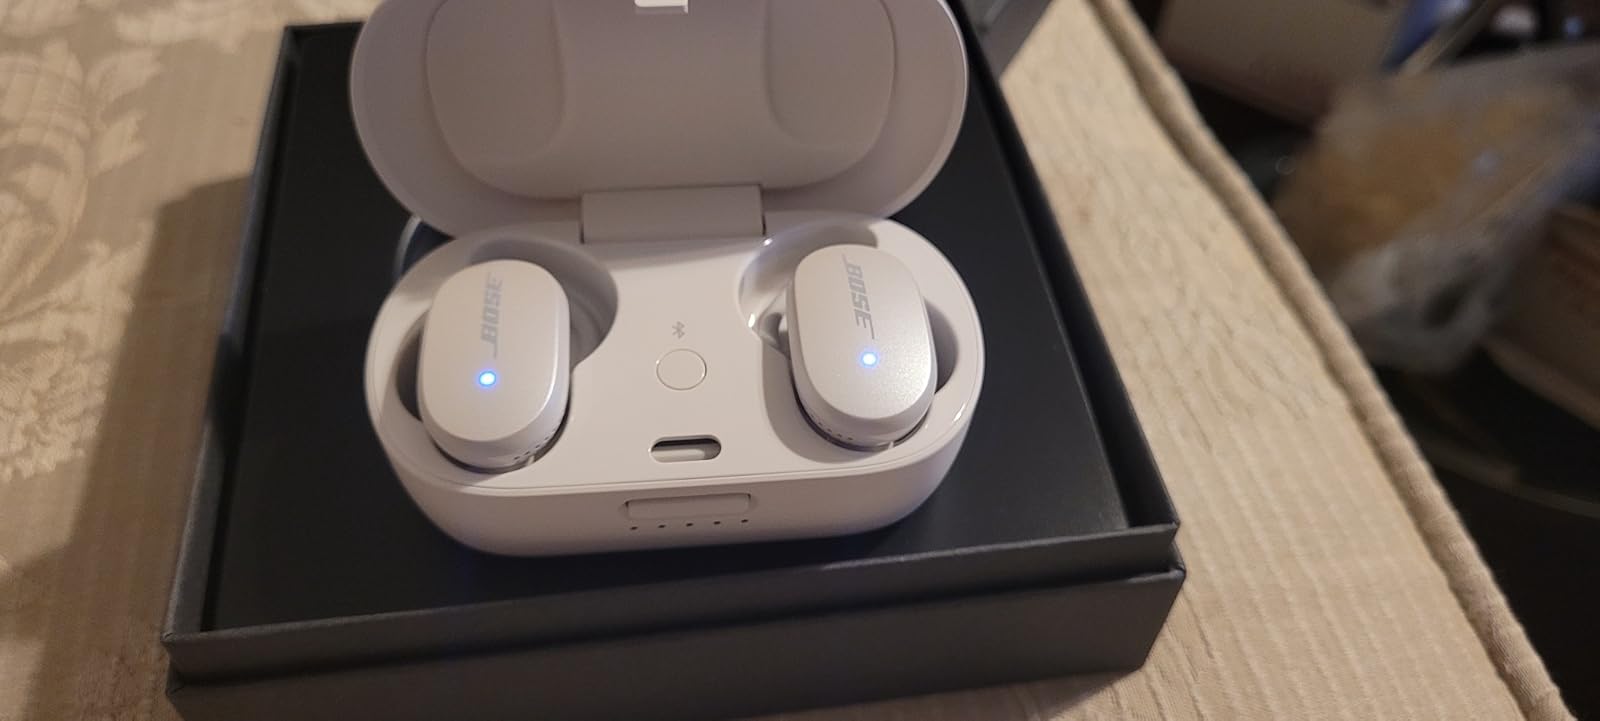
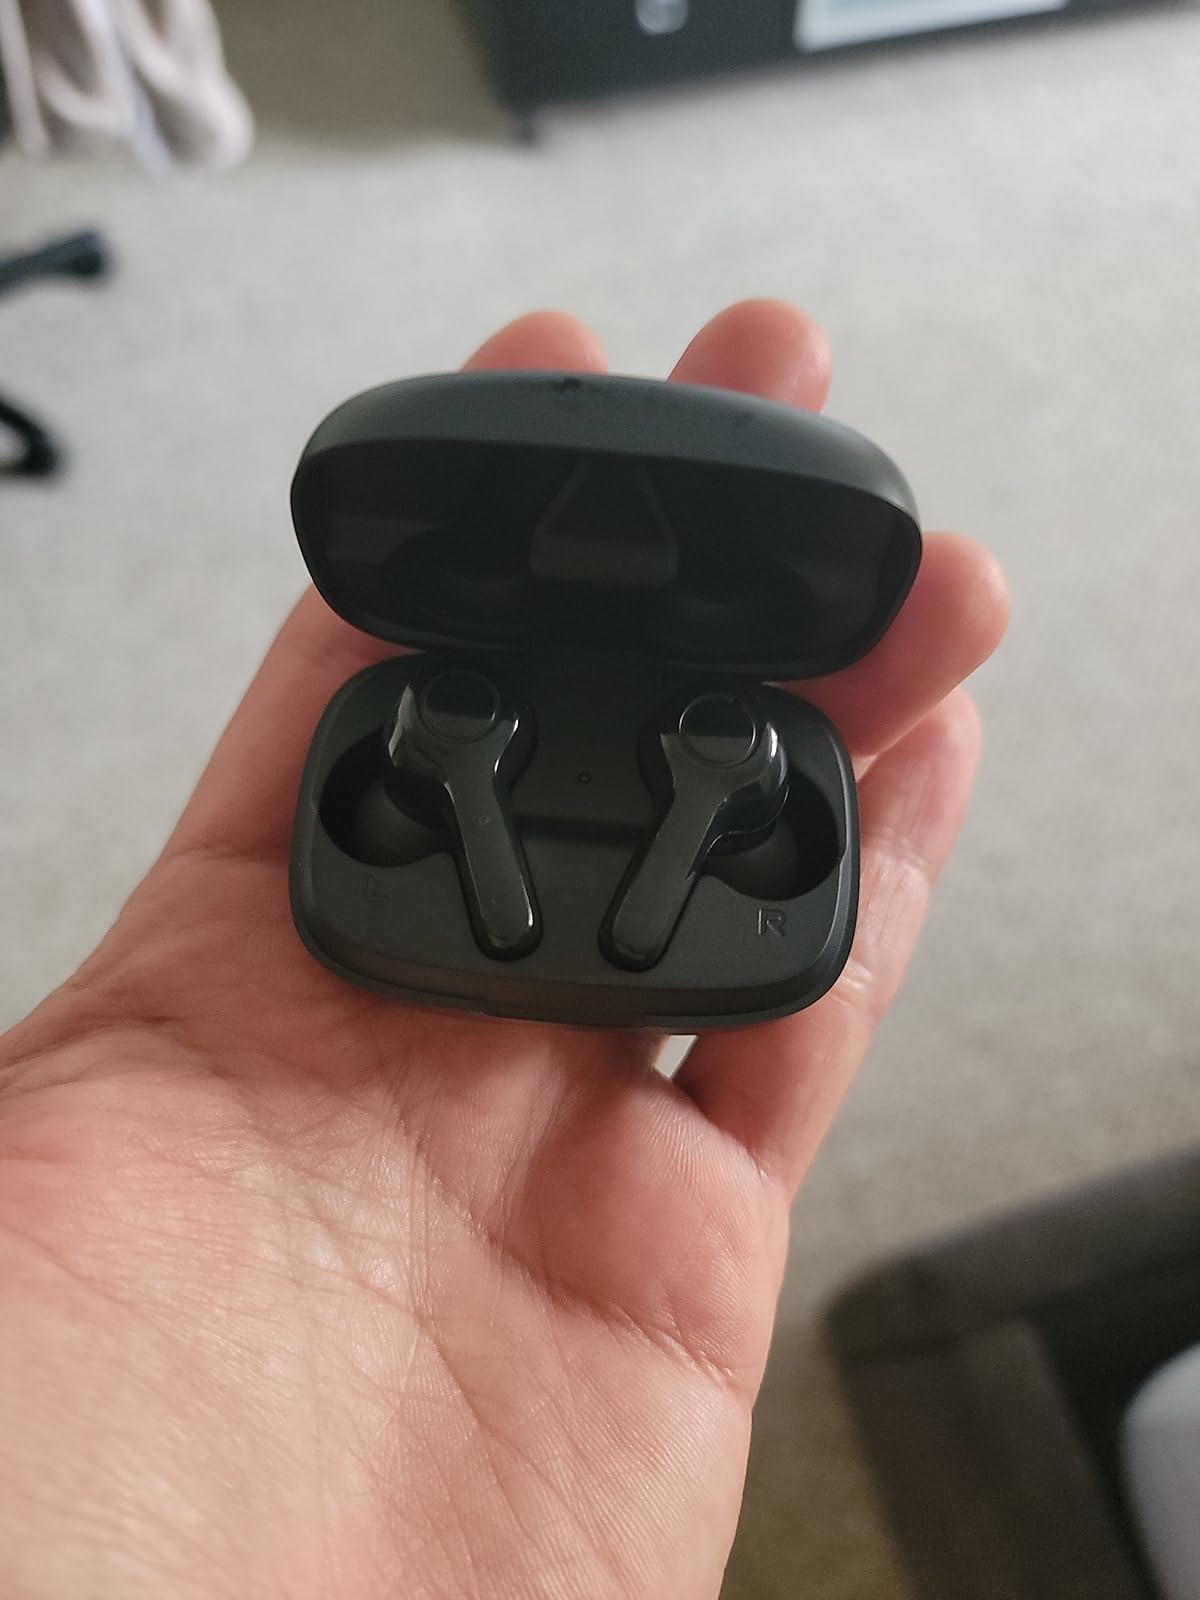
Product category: earbuds
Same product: no